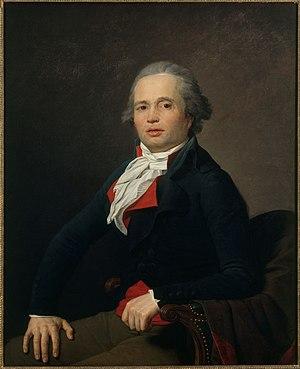
Louis Legendre par Jean-Louis Laneuville, Paris, musée Carnavalet.
Georges Jacques Danton, dit aussi d'Anton, né le 26 octobre 1759 à Arcis-sur-Aube et mort guillotiné le 5 avril 1794 à Paris, est un avocat au Conseil du Roi et un homme politique français, ministre de la Justice.
Louis Legendre, né à Versailles le 22 mai 1752, mort à Paris le 13 décembre 1797, est un révolutionnaire français.